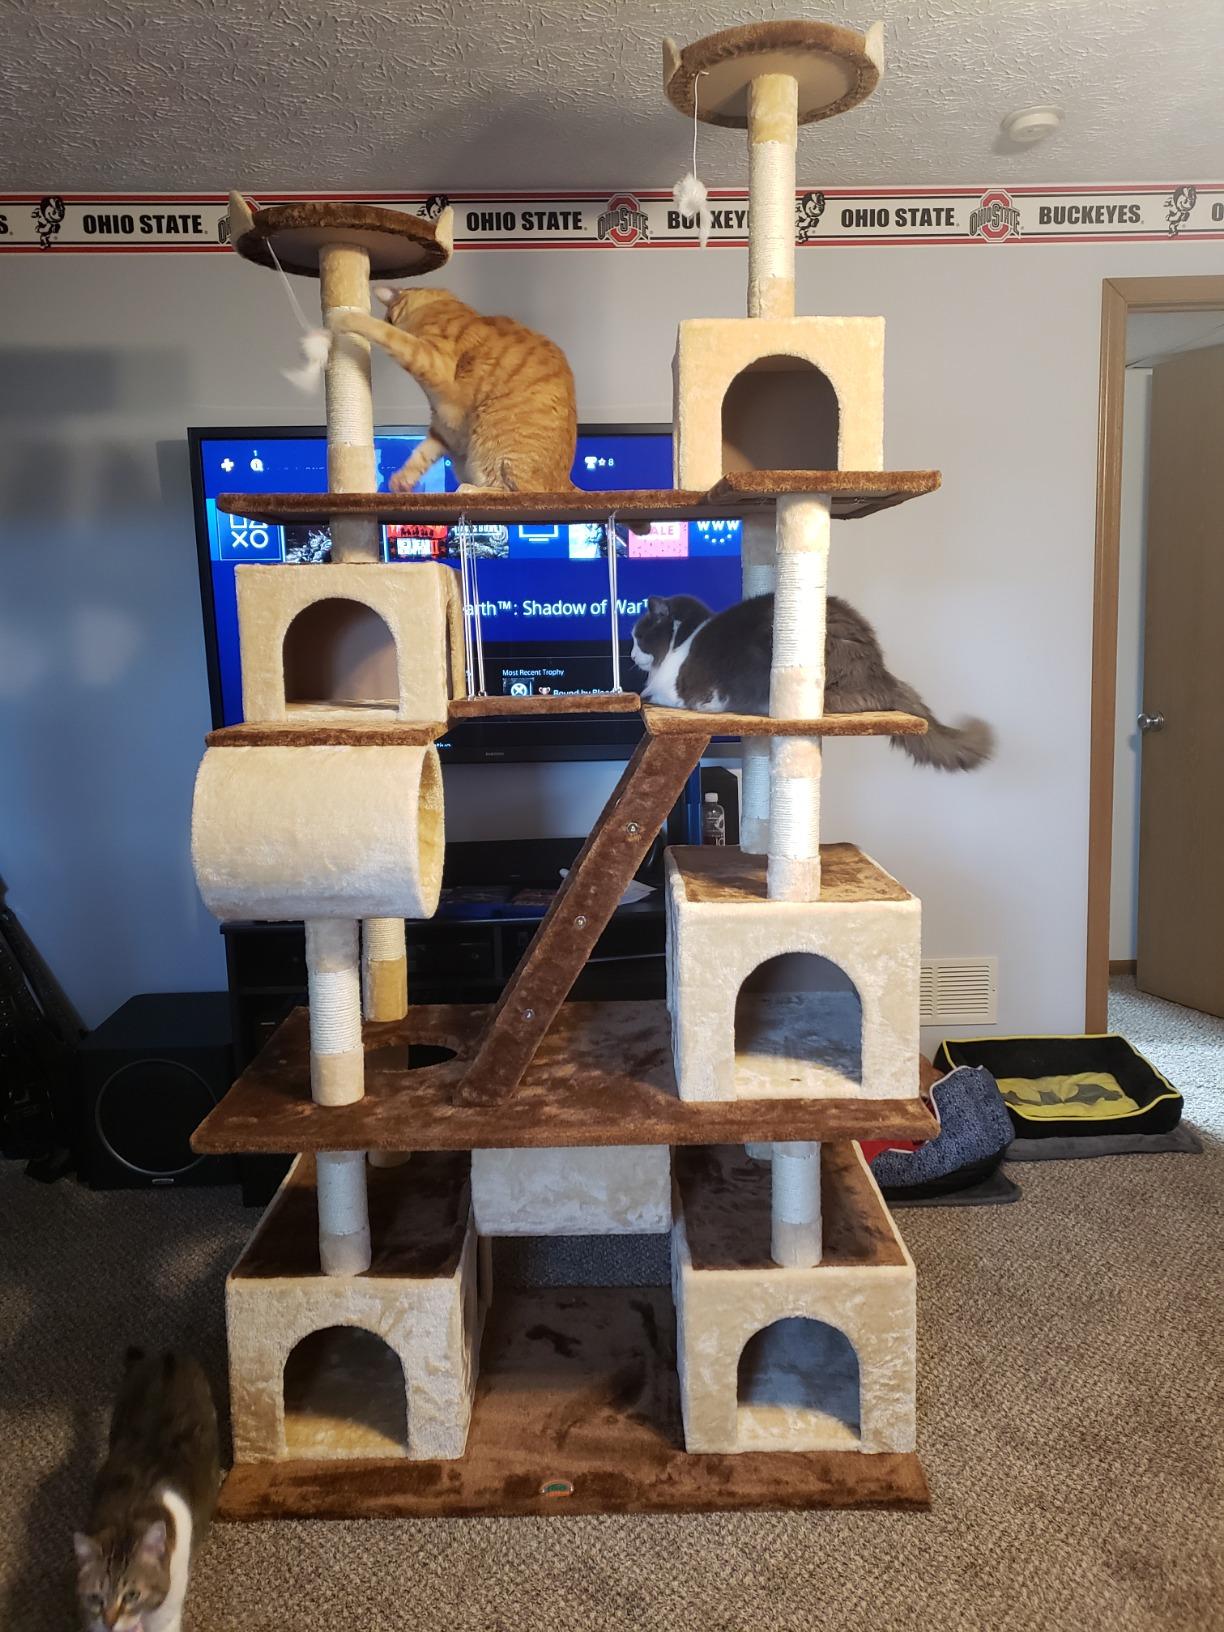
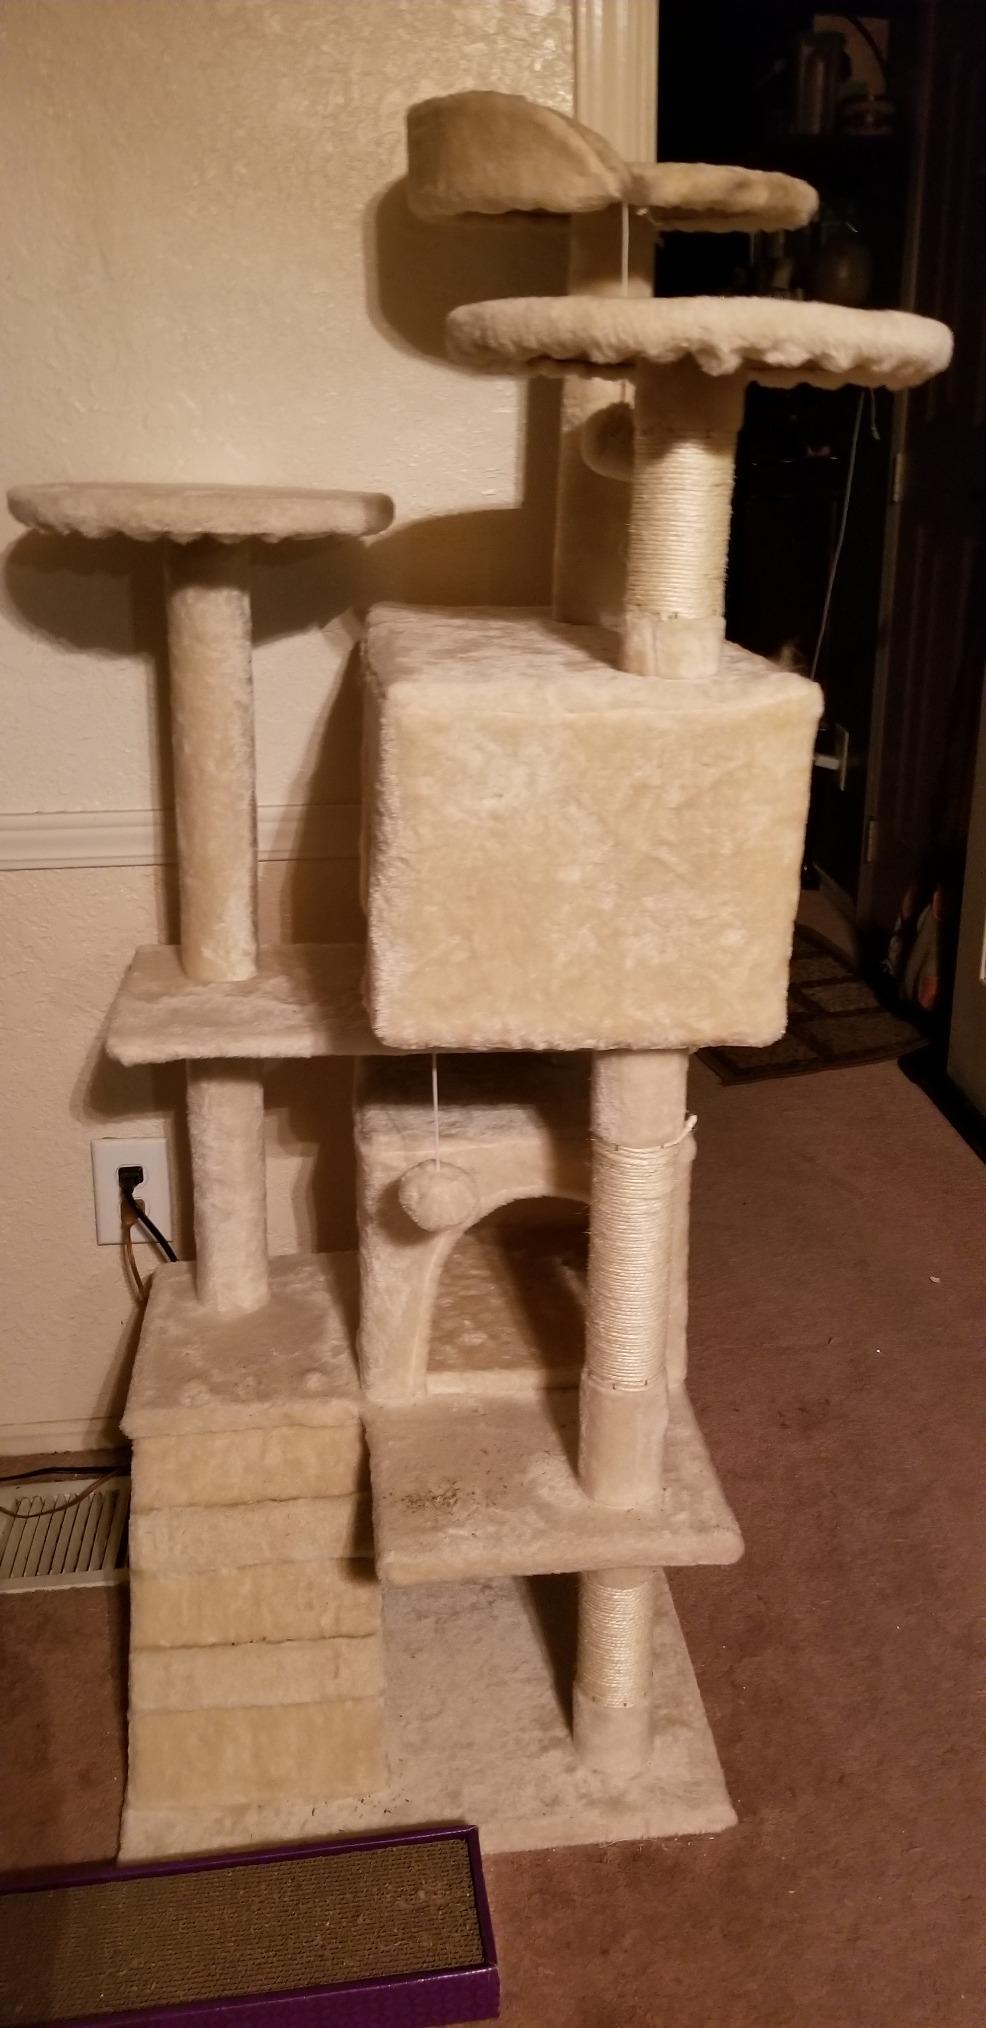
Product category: items_cat tree
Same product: no